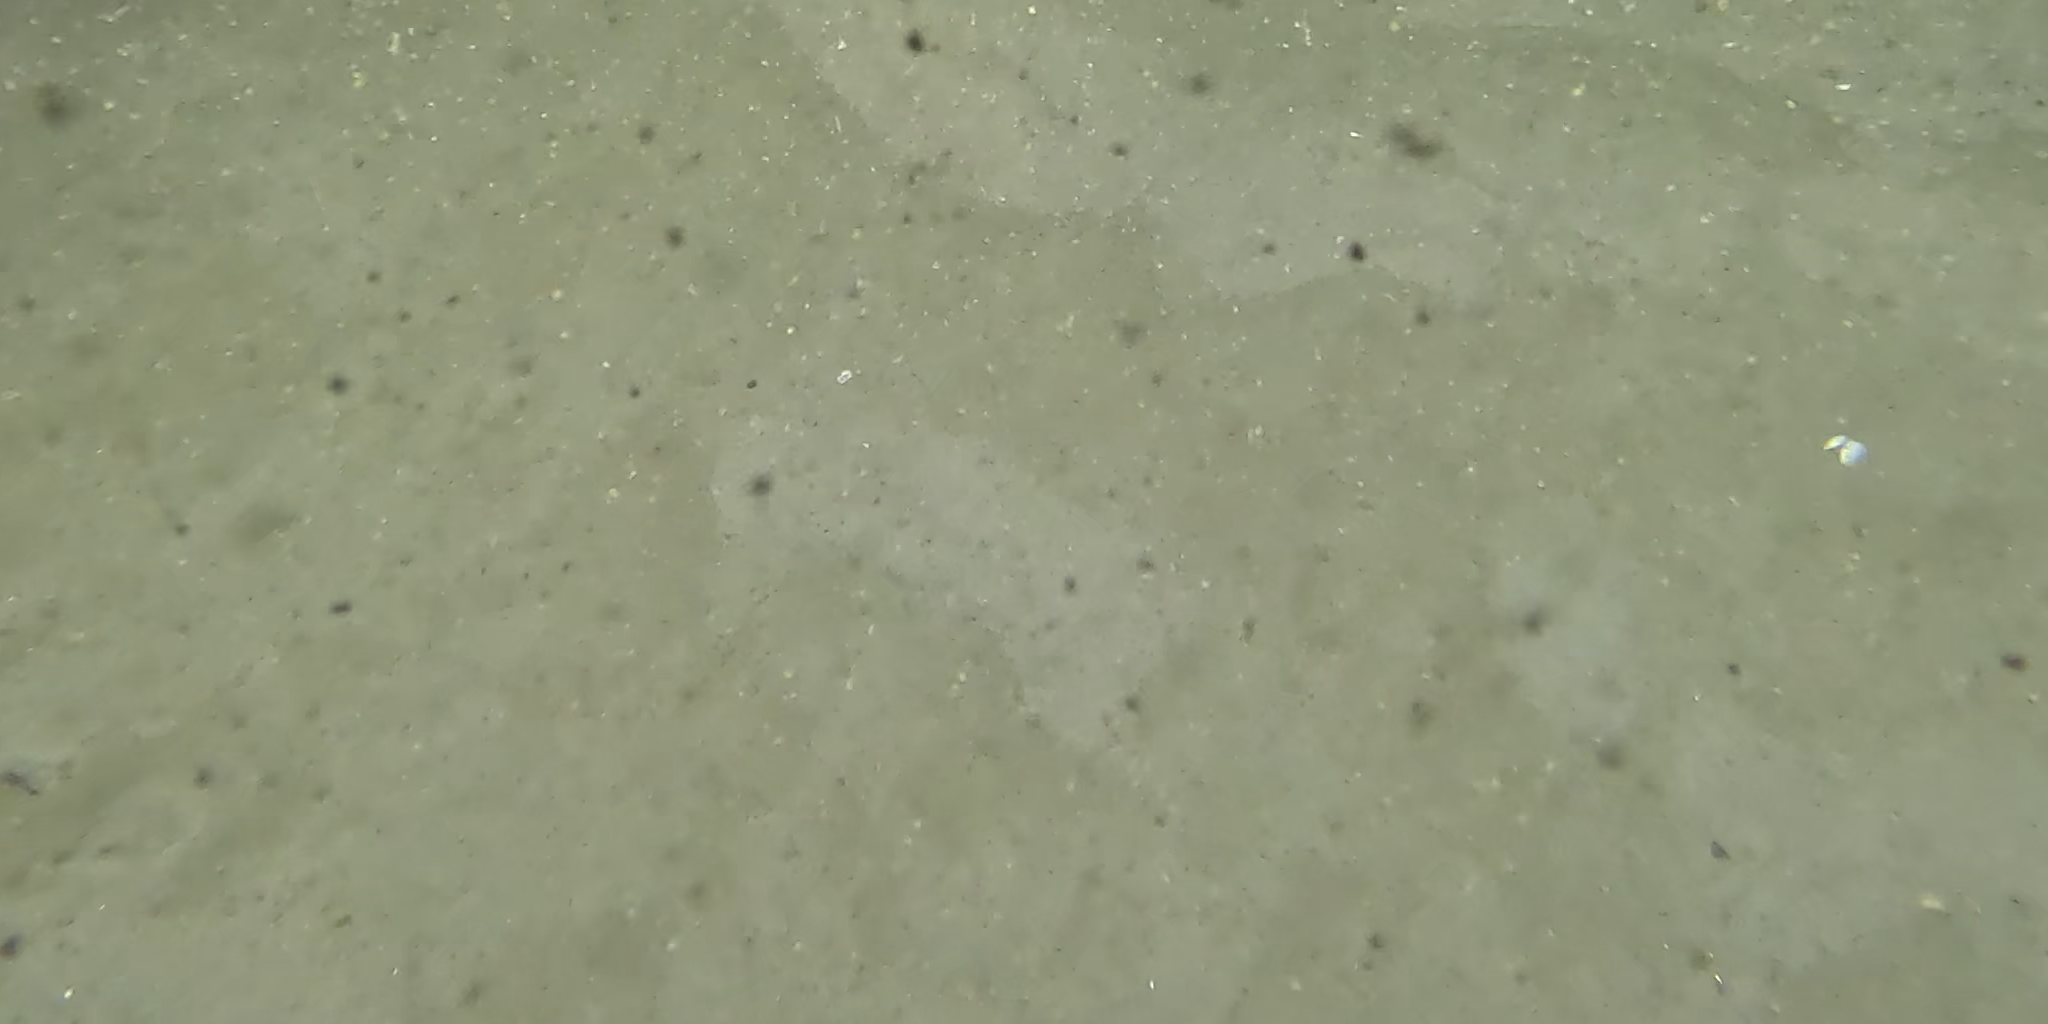
Seabed habitat: sand